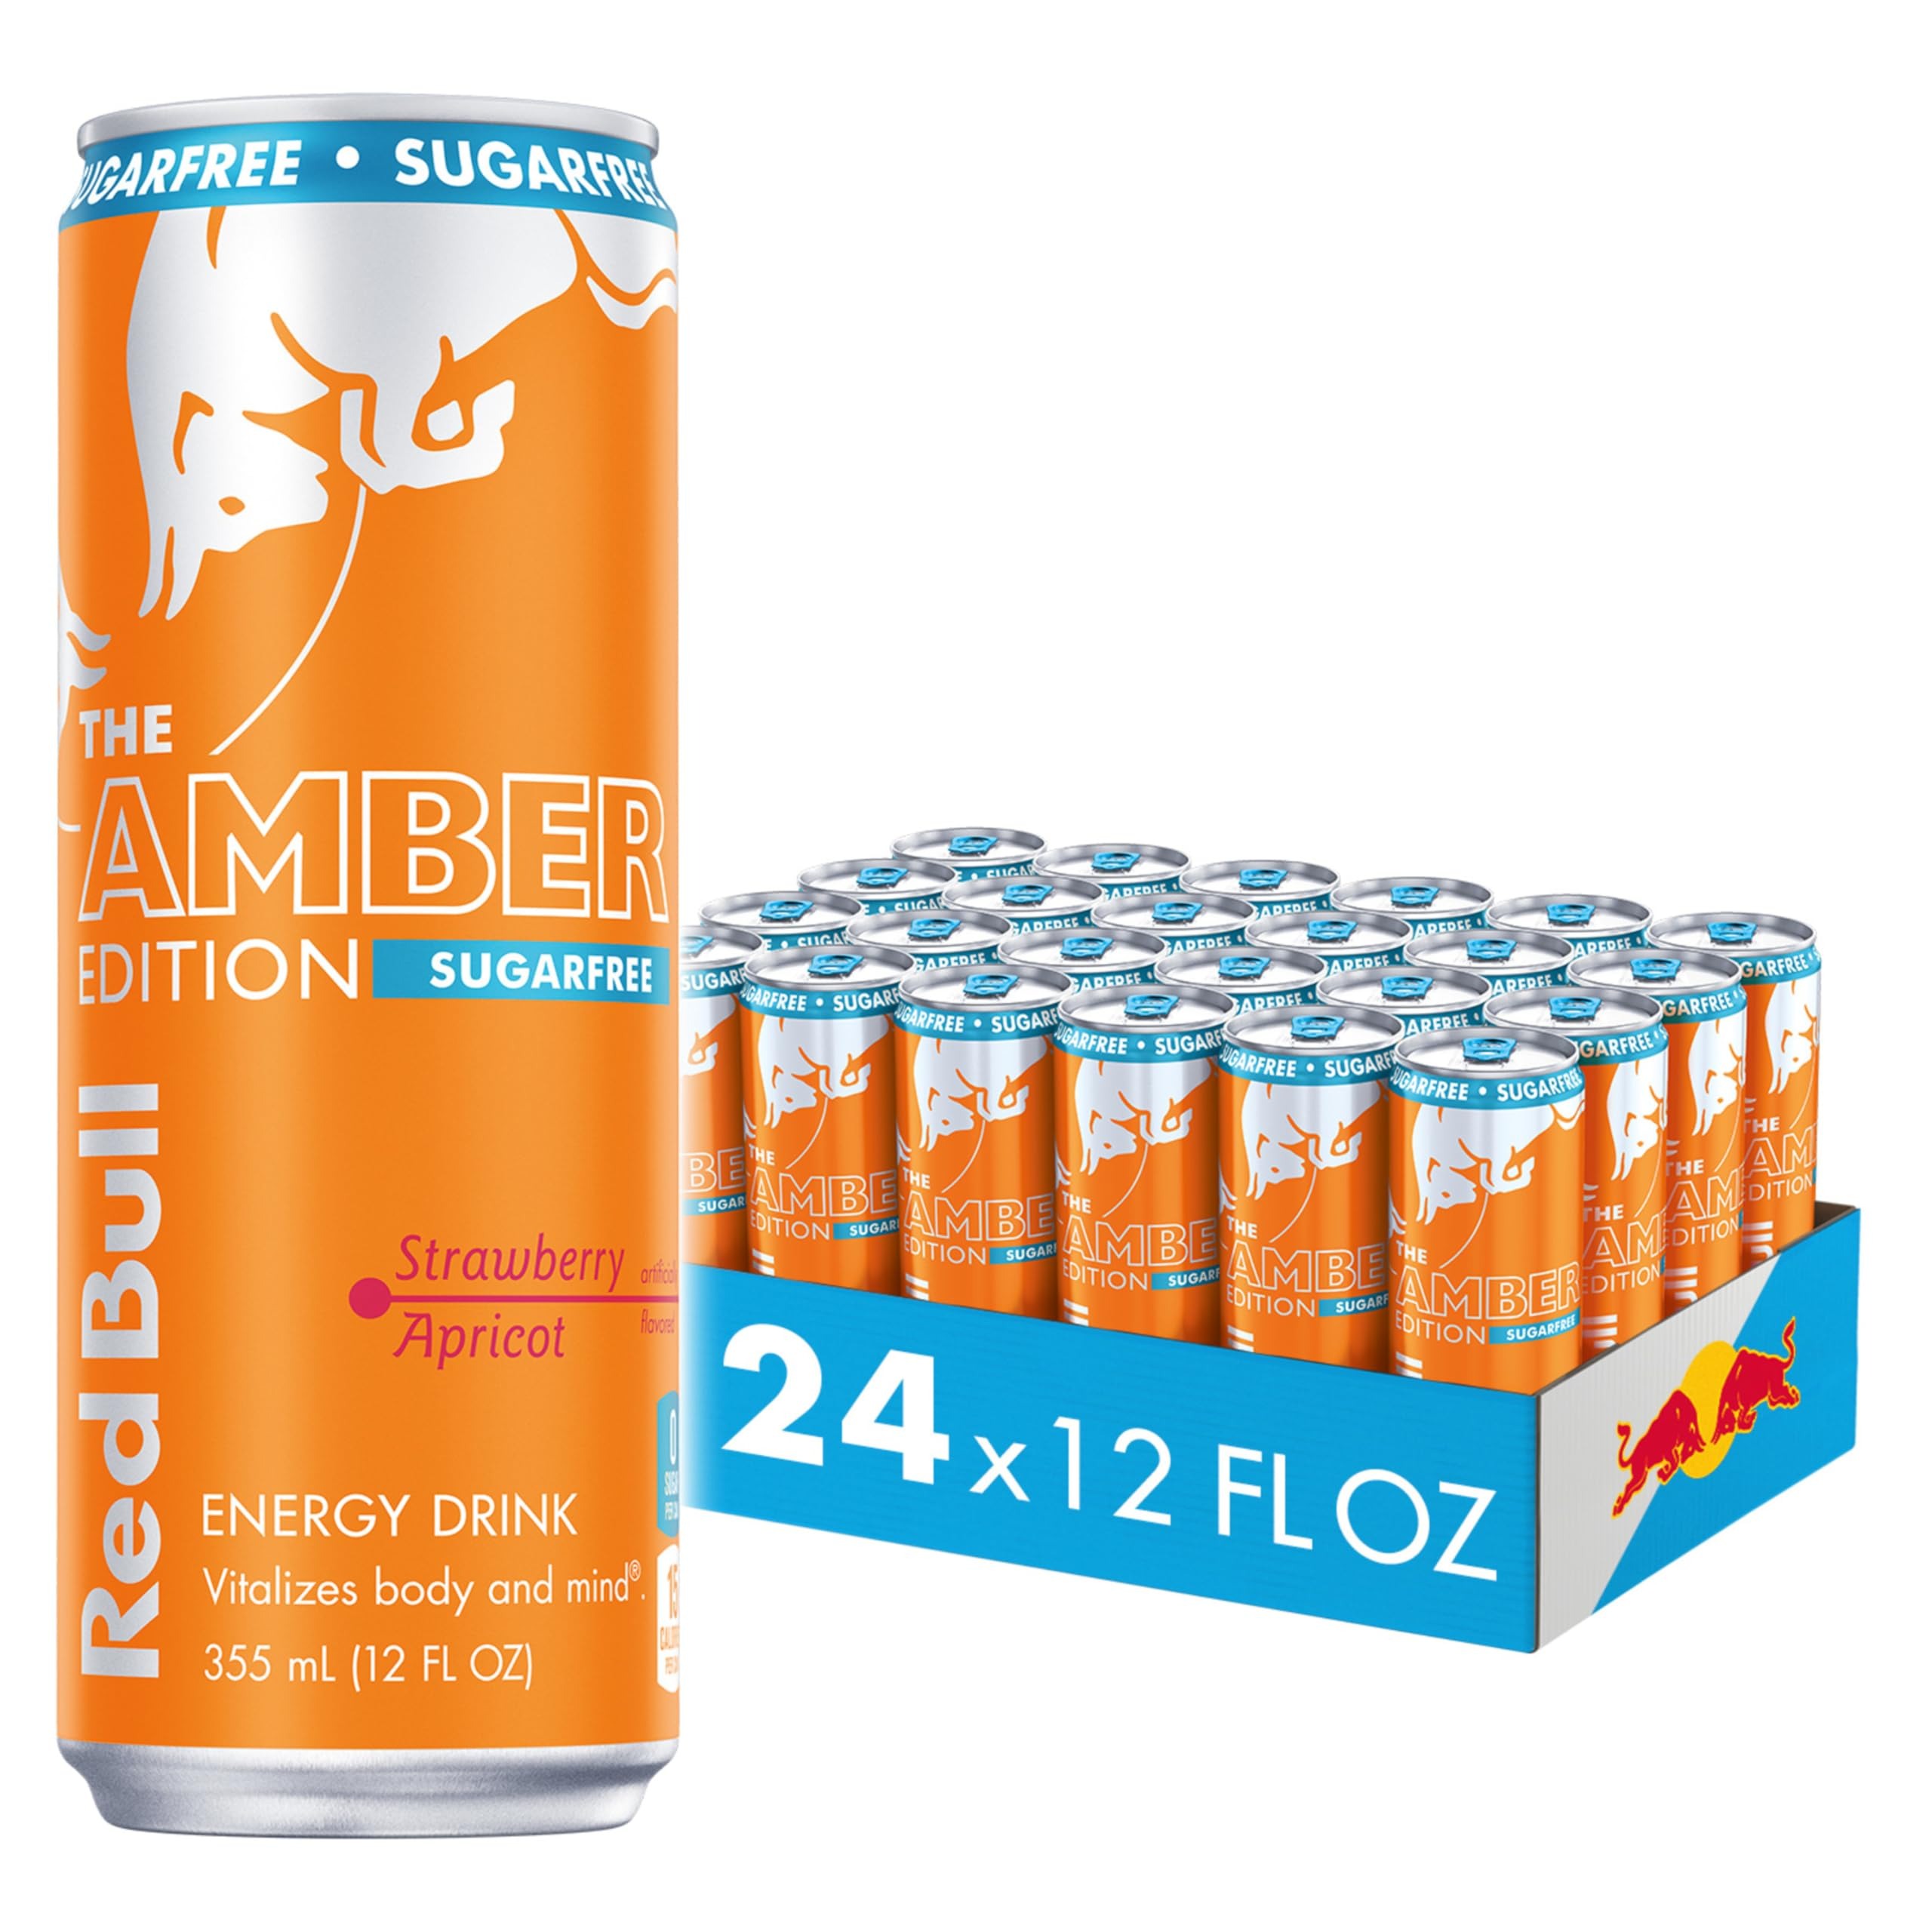
Item Name: Red Bull Amber Edition Sugar Free Energy Drink, Strawberry Apricot, with 114mg Caffeine plus Taurine & B Vitamins, 12 Fl Oz, Pack of 24 Cans
Bullet Point 1: The sugar free version of the strawberry apricot energy drink that gives you wiiings, Red Bull Amber Edition Sugar Free features taurine, an amino acid, plus four essential B-group vitamins B3, B6, B12 and B5, which contribute to normal energy-yielding metabolism
Bullet Point 2: Each 12 fl oz can contains just 15 calories, 114mg of caffeine which helps to increase alertness, and no sugar
Bullet Point 3: This lightly sparkling energy drink gives you wiiings for gaming, work, school, sports, pre-workout, music festivals, and on-the-go; Made to be vegetarian and free from wheat, dairy, gluten, and lactose
Bullet Point 4: Try our unique Red Bull Editions featuring the flavors of Peach-Nectarine, Juneberry, Watermelon, Blueberry, Dragon Fruit and more; Sugar free options include Red Bull Sugar Free, Red Bull Zero, and now available, the Red Edition Sugar Free
Bullet Point 5: Best enjoyed ice cold, Red Bull makes an excellent base for non-alcoholic mocktails; Add in your favorite fruit juice or fruit garnishes for endless combinations
Value: 288.0
Unit: Fl Oz

Price: 3.49